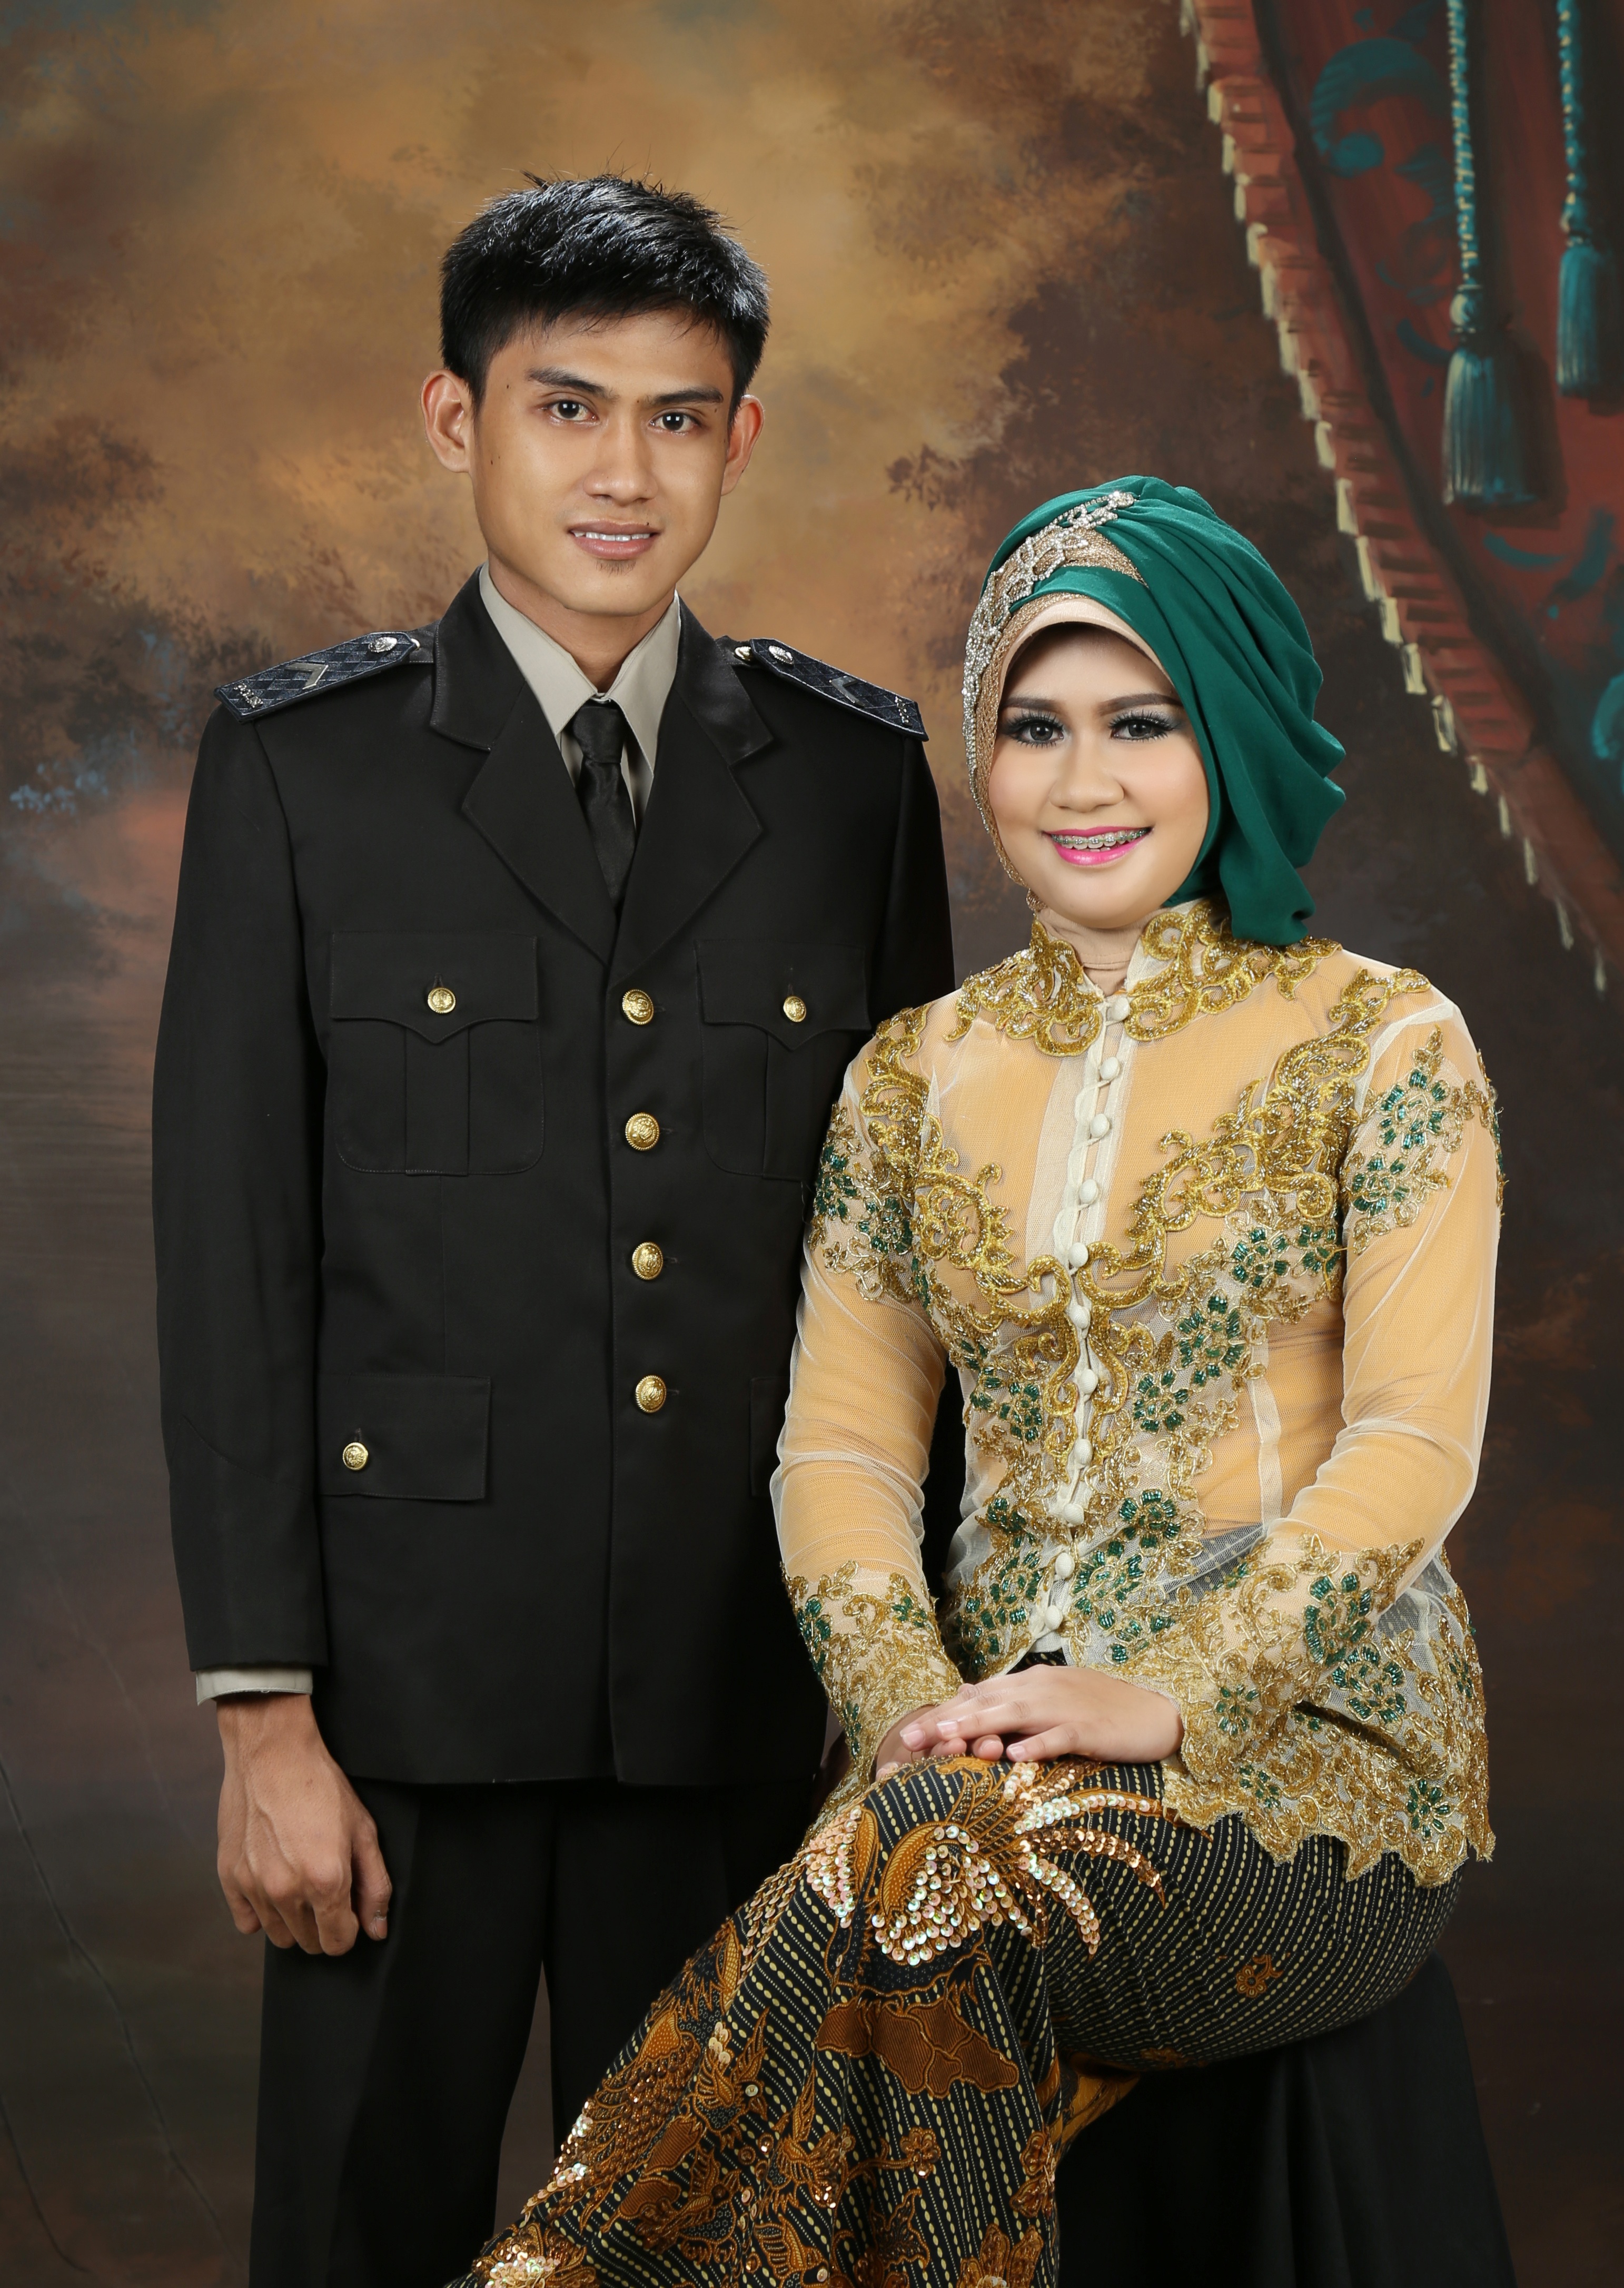
person, model, fashion, clothing, life, ceremony, indonesian, wedding reception, formal wear, bugis